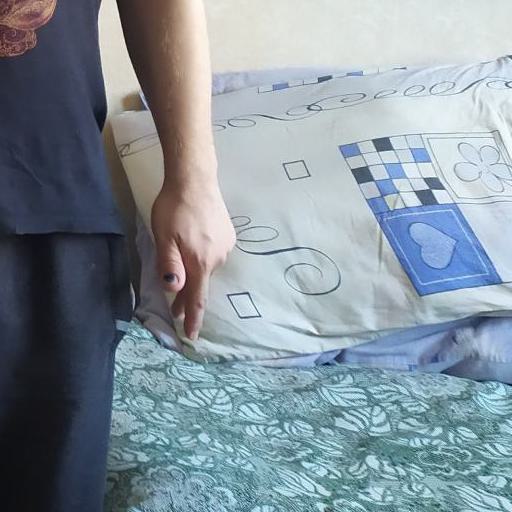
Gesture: no_gesture